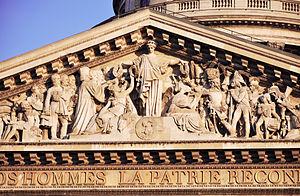
Panthéon de Paris situé dans le 5e arrondissement de Paris en France. This building is classé au titre des Monuments Historiques. It is indexed in the Base Mérimée, a database of architectural heritage maintained by the French Ministry of Culture,